Question: Please indicate a possible affordance area of the toothbrush that can be used for holding
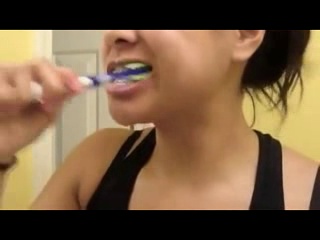
Answer: [4.478, 64.138, 155.103, 106.638]